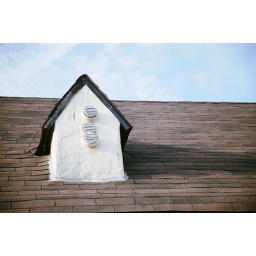
It looks like it has eyes aspired to the blue sky above them